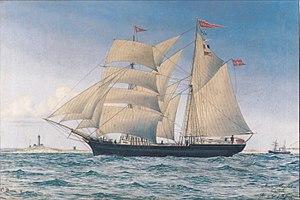
Un brigantin désigne, dans sa définition moderne européenne, un grand-voilier à deux mâts à voiles carrées, proche du brick, sans grand-voile carré sur le grand-mât et dont la plus grande voile est la brigantine.
Une goélette est un voilier équipé de deux à sept mâts, apparu entre le XVIᵉ et le XVIIᵉ siècle et qui connut son apogée aux XVIIIᵉ et XIXᵉ siècles. Elle se caractérise :
Un brick est un voilier à deux mâts exclusivement : un grand mât et le mât de misaine plus petit à l'avant, gréé entièrement en voiles carrées, avec une brigantine à l'arrière.
Une goélette franche est une goélette présentant deux caractéristiques :